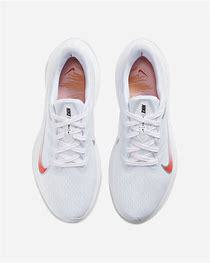
Brand: Nike
Model: Air Zoom Winflo 7